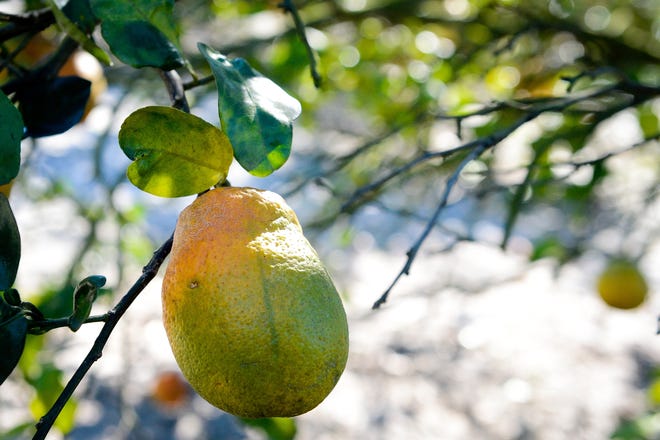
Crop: unknown
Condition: citrus_citrus_greening_disease